2010 Iraqi parliamentary election

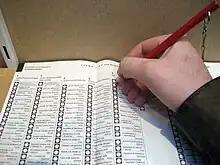
Example open list ballot paper from the Netherlands with parties across the top and individuals listed down the page

UNAMI advised the electoral system was changed to allow people to vote for individuals as well as party lists under the open list form of proportional representation. The last national elections had used a closed list system, but the Iraqi governorate elections of 2009 had used open lists. The move was initially supported by parliamentarians from ISCI, and the most senior Iraqi Shiite cleric, Ayatollah Ali al-Sistani, warned that failure to adopt the open list system would have ""negative impacts on the democratic process"" and would reduce turnout and aides said he may call for a boycott of the polls if closed lists were used again. In the end, all parties except for the Kurdistani Alliance agreed to support open lists which was adopted.